Morris & Co.

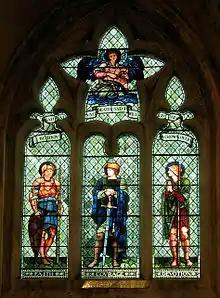
A Morris & Co. stained-glass window to a design by Edward Burne-Jones installed in Malmesbury Abbey. The window shows characteristic themes based on Arthurian legends.

Morris, Marshall, Faulkner & Co. (1861–1875) was a furnishings and decorative arts manufacturer and retailer founded by the artist and designer William Morris with friends from the Pre-Raphaelites. With its successor Morris & Co. (1875–1940) the firm's medieval-inspired aesthetic and respect for hand-craftsmanship and traditional textile arts had a profound influence on the decoration of churches and houses into the early 20th century.